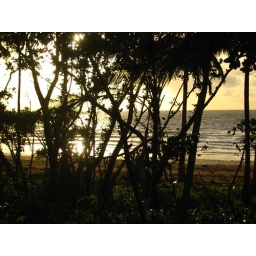
View from a beach house in cairns.